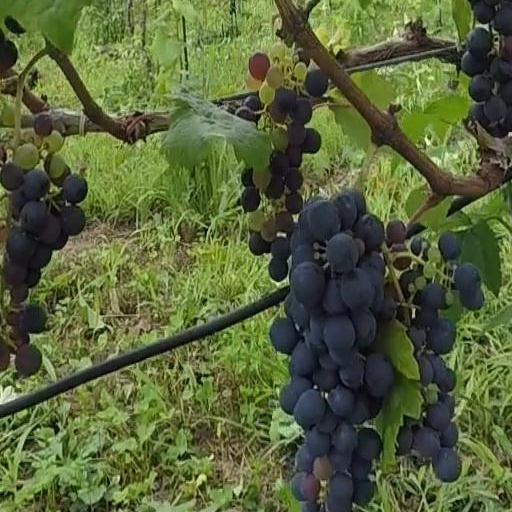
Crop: grape